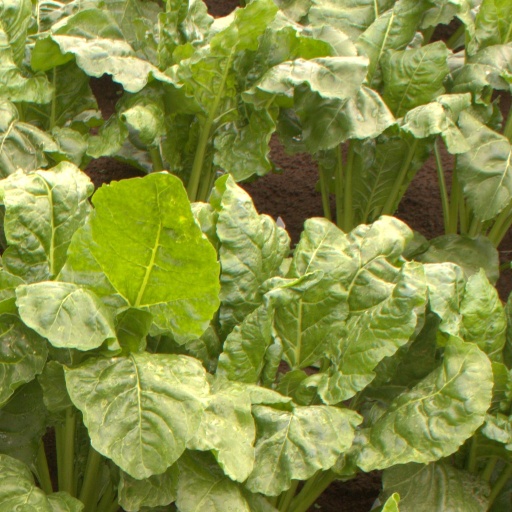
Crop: sugar beet